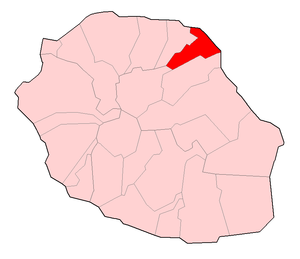
Saint-André est une commune française d'outre-mer, située dans le département et la région de La Réunion.